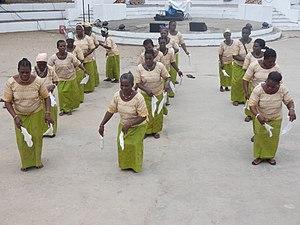
Femmes de Jacqueville dansant lors du Festival des 3A This is an image with the theme ""Africa on the Move or Transport"" from: Ivory Coast"
La Côte d'Ivoire possède une culture diversifiée, qui renvoie d'abord aux pratiques culturelles observables de ses 24 000 000 d'habitants.